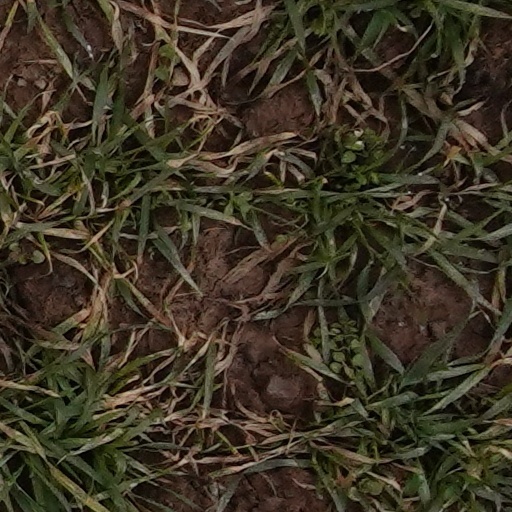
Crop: wheat